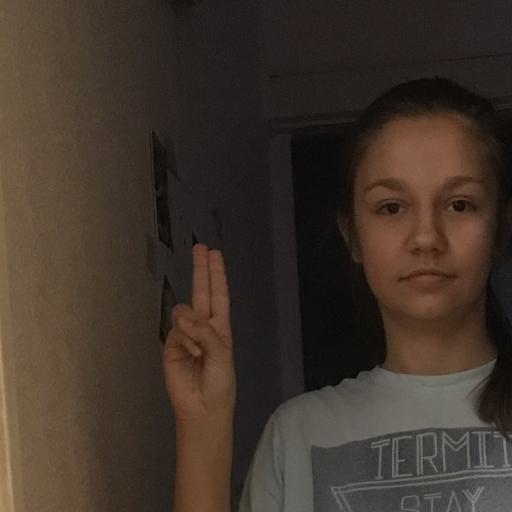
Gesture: two_up